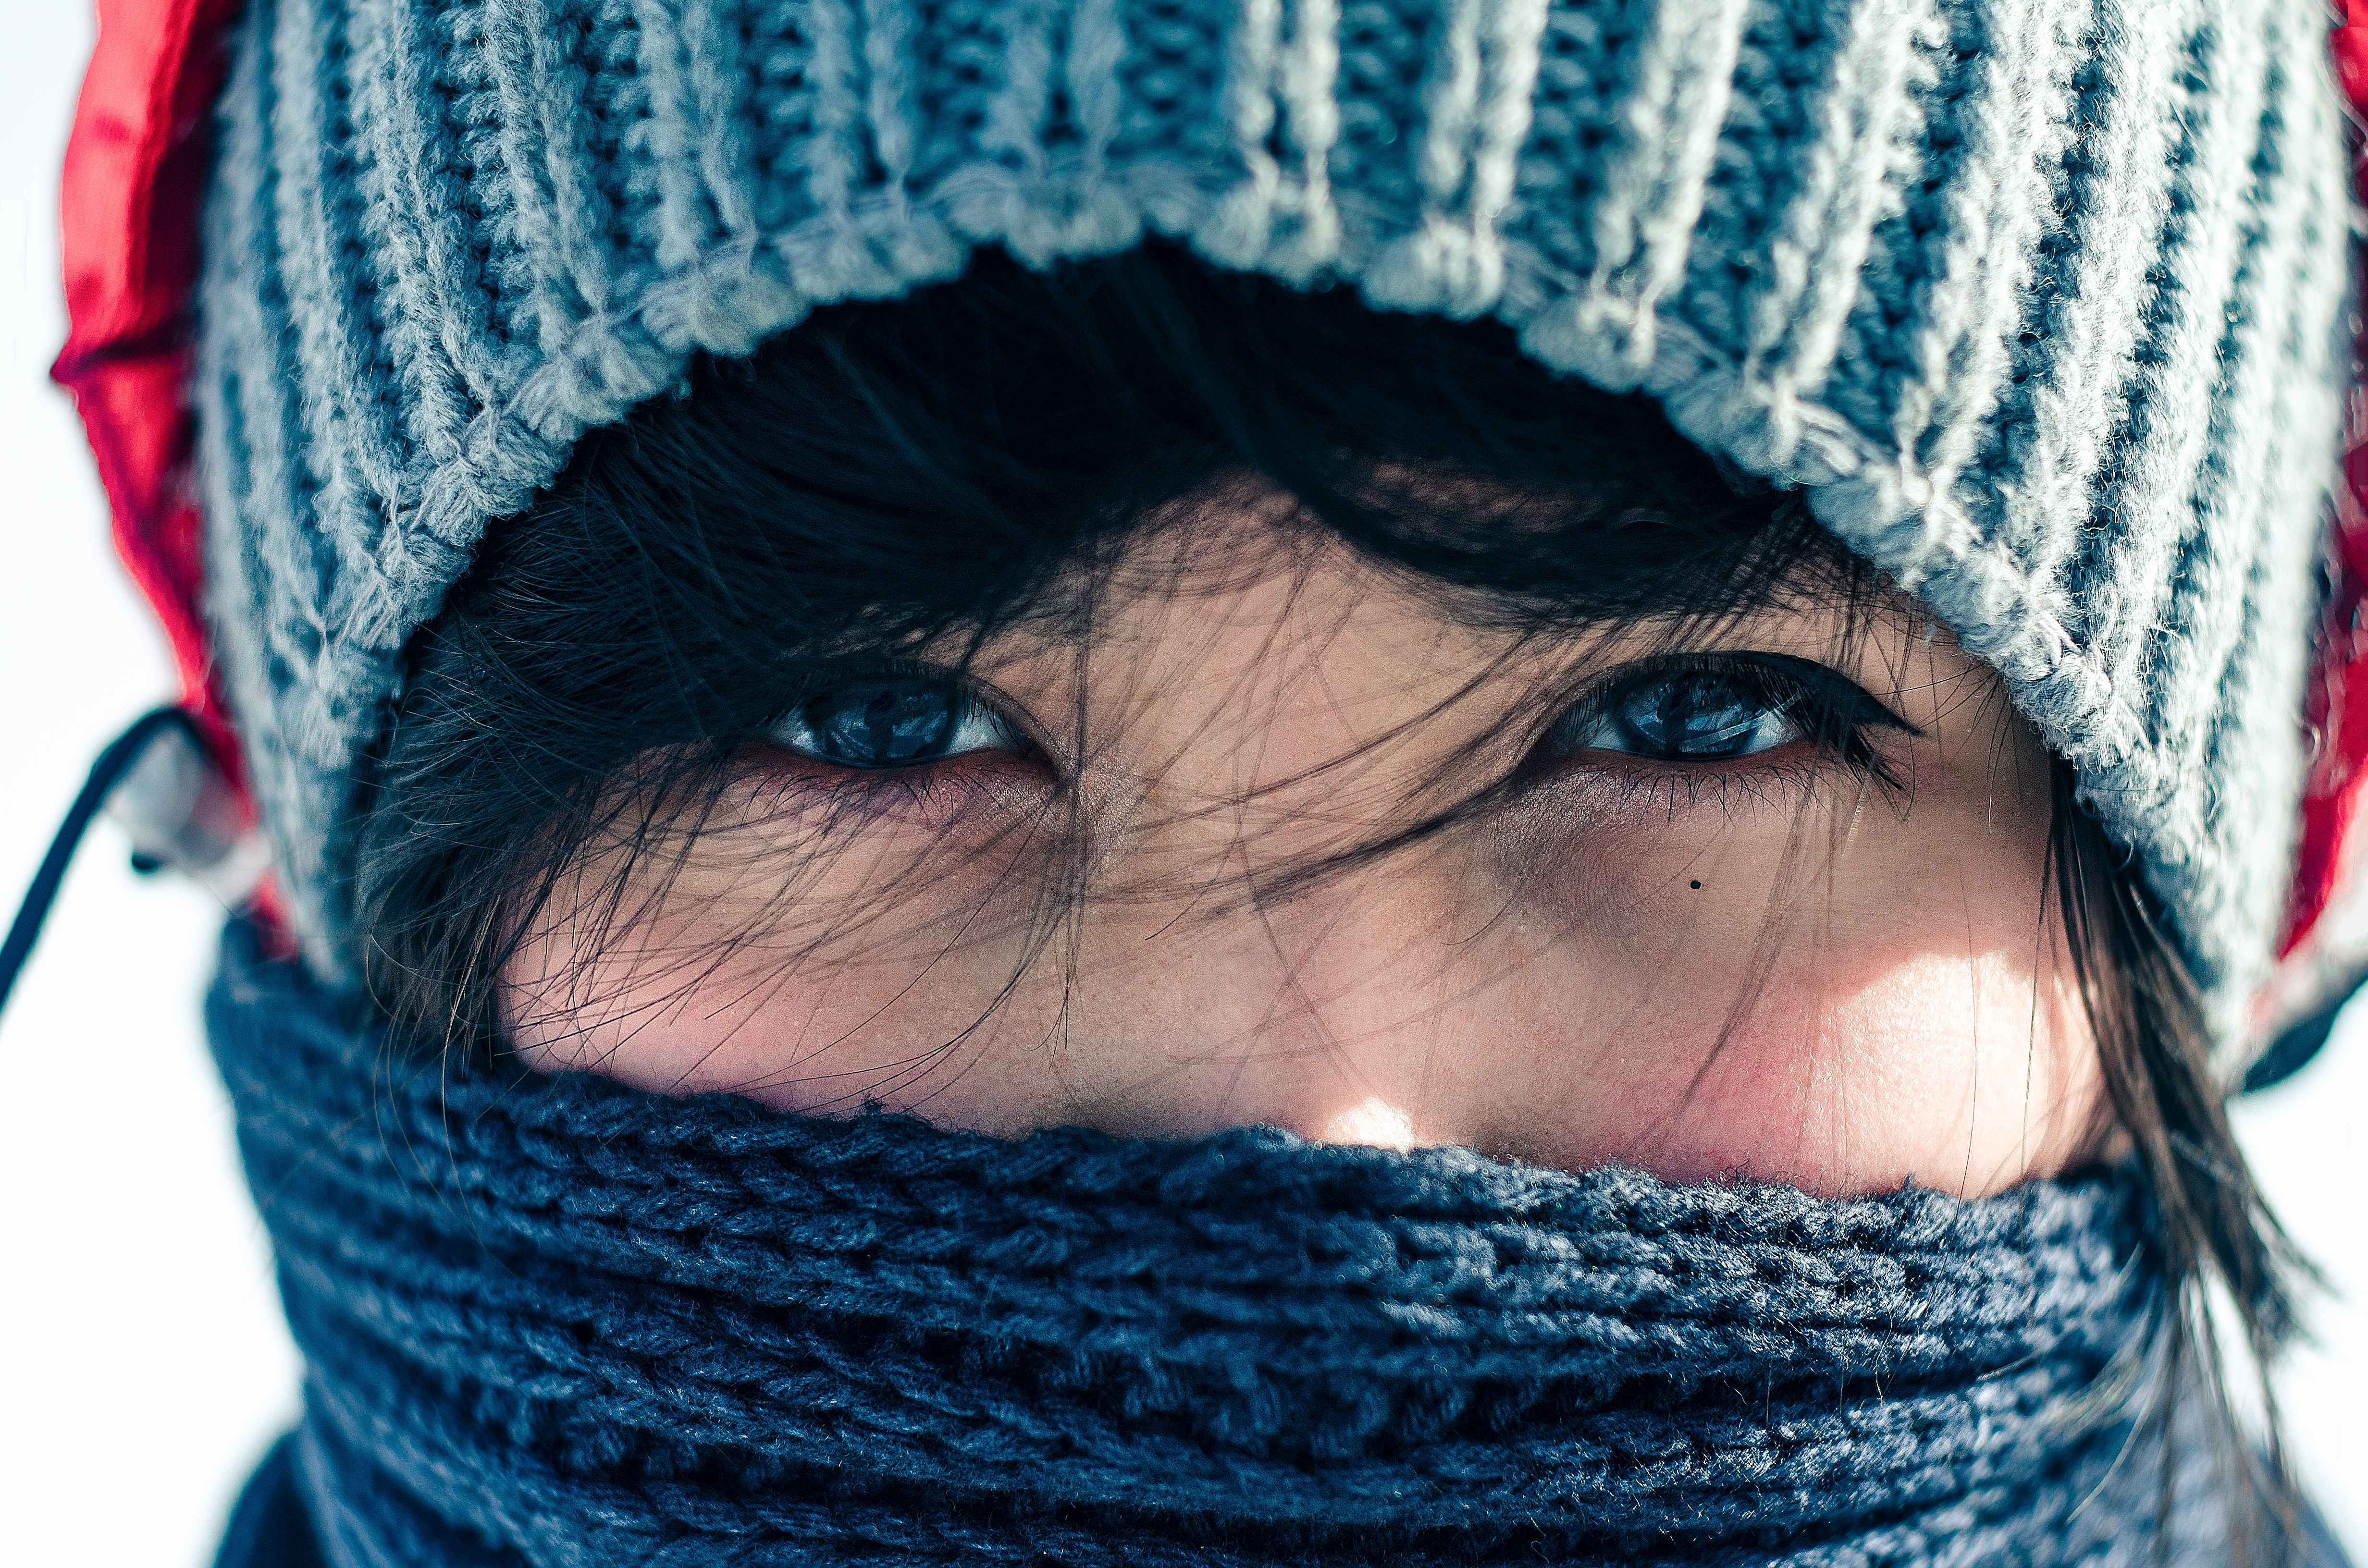
eyes, face, skin, nose, close up, knit cap, head, eye, woolen, lip, beauty, chin, cheek, wool, smile, headgear, human, mouth, beanie, textile, photography, cap